Spathularia flavida

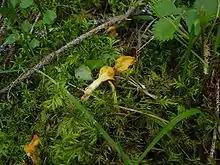
Fruit bodies growing in moss. Found in coniferous forest, Dospat region, Bulgaria

The fan- or spoon-shaped fruit bodies of "S. flavida" may be up to high, although a range between is more typical. Occasionally, fruit bodies are produced with the "head" split into two separate lobes. The color is light to strong yellow, the flattened fertile area at times paler; the color tends to deepen with the age of the fruit body. The fertile area (the region that produces spores) is often irregularly wrinkled and sometimes notched at apex, and is up to wide; it tapers down the length of either side of the stem (i.e., decurrently) from a half to a third of the total stem length. The division between the head and the stem is sharply defined. The stem is hollow, smooth (glabrous), and has a white to yellowish mycelium at its base. The flesh of the fruit body is whitish, but becomes yellowish-brown when dry.